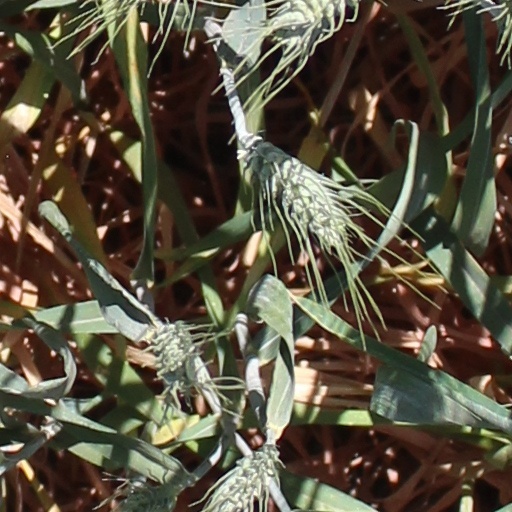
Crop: wheat